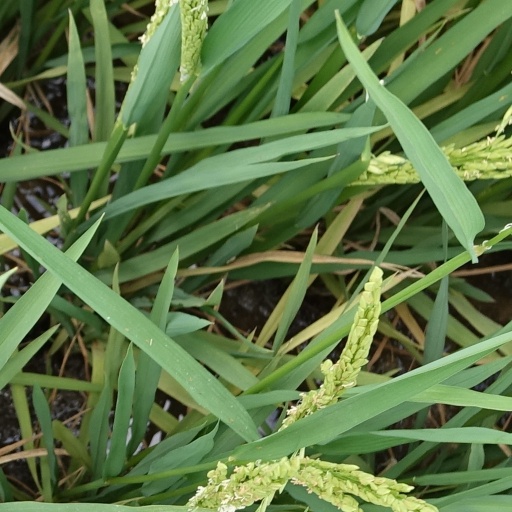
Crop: rice